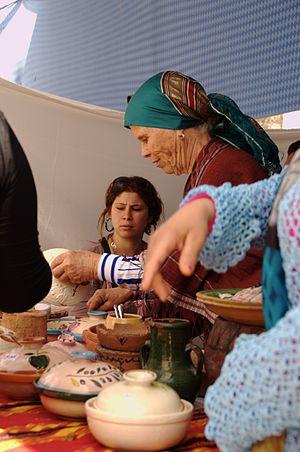
Une femme en habit traditionnel de la région de Lamta, prépare de la bsissa pendant la foire du festival de la bsissa